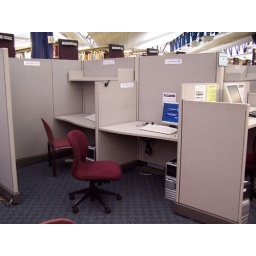
The library has over 30 public computer stations providing various levels Internet access.